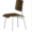
Label: chair